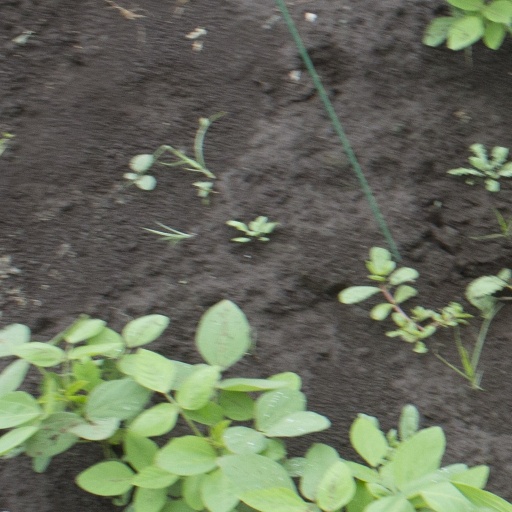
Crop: soybean